St. Paul College of Ilocos Sur

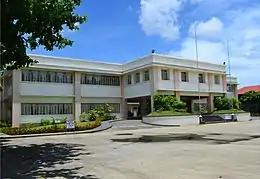
The Our Lady of the Holy Rosary Building

The school was originally established in Vigan, Ilocos Sur, in 1905 by the Sisters of St. Paul of Chartres. In 1911, it was incorporated as the "Girls College of Our Lady of the Rosary." Secondary Education was introduced in 1912, a Junior Normal College was started in 1946, providing courses in the Liberal Arts, an Elementary course in Piano (1950), and a four-year Bachelor of Science in Elementary Education.